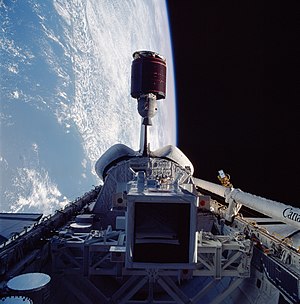
STS-51-G / Missionen
STS-51-G var rumfærgen Discoverys 5. rumfærgeflyvning. Opsendt 17. juni 1985 og vendte tilbage den 24. juni 1985.